Cairngorm Plateau disaster

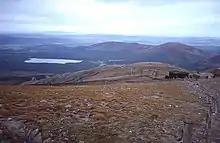
From the path up to Cairn Gorm summit, looking back down to Ptarmigan restaurant, October 1991

The valleys between the individual plateaux were used as drove roads by cattle drovers, who built rough protective shelters for their arduous journeys. Even today, between the Pass of Drumochter and the Lecht there are no paved roads over the Speyside–Deeside watershed, and the passes are impossible, even for four-wheel-drive vehicles. The Lairig Ghru pass between Speyside and Deeside is about long and reaches its greatest height at Pools of Dee at , where the water may be frozen over even in midsummer. The route has a total ascent of about between habitation at Coylumbridge in Speyside and Linn of Dee. Towards the end of the 19th century, as droving died out, deer stalking estates were flourishing and so the shelters were developed into bothies to provide improved, though still primitive, accommodation for gamekeepers. In modern times, the bothies have been taken over by the Mountain Bothies Association for use by trekkers and climbers to provide shelter and rough sleeping accommodation.